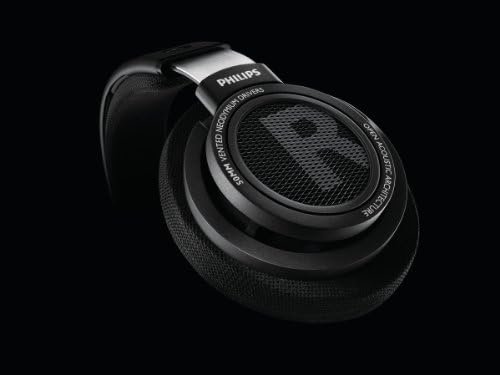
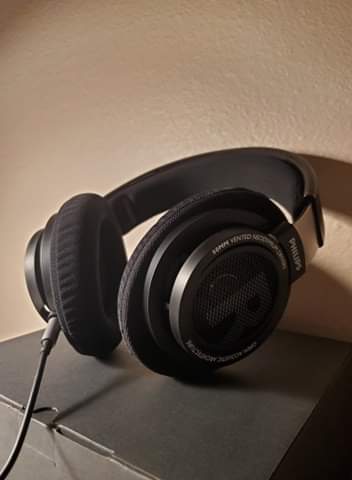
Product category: headphones
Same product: yes